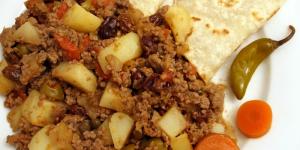
carne molida con papas